Hercule Poirot's Christmas

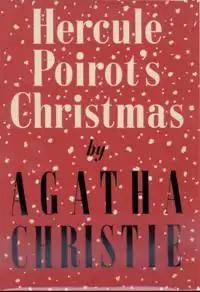
First UK edition

Hercule Poirot's Christmas is a work of detective fiction by British writer Agatha Christie, first published in the UK by the Collins Crime Club on 19 December 1938 (although the first edition is copyright dated 1939). It retailed at seven shillings and sixpence (7/6).